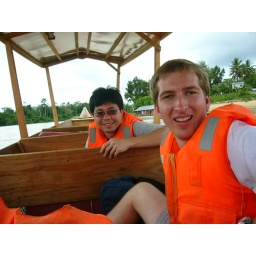
Stan and Thomas in lifejackets, sitting in a long boat on the Tahan river.